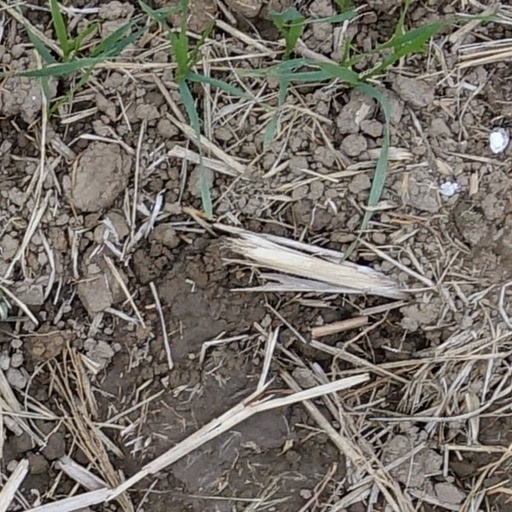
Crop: wheat